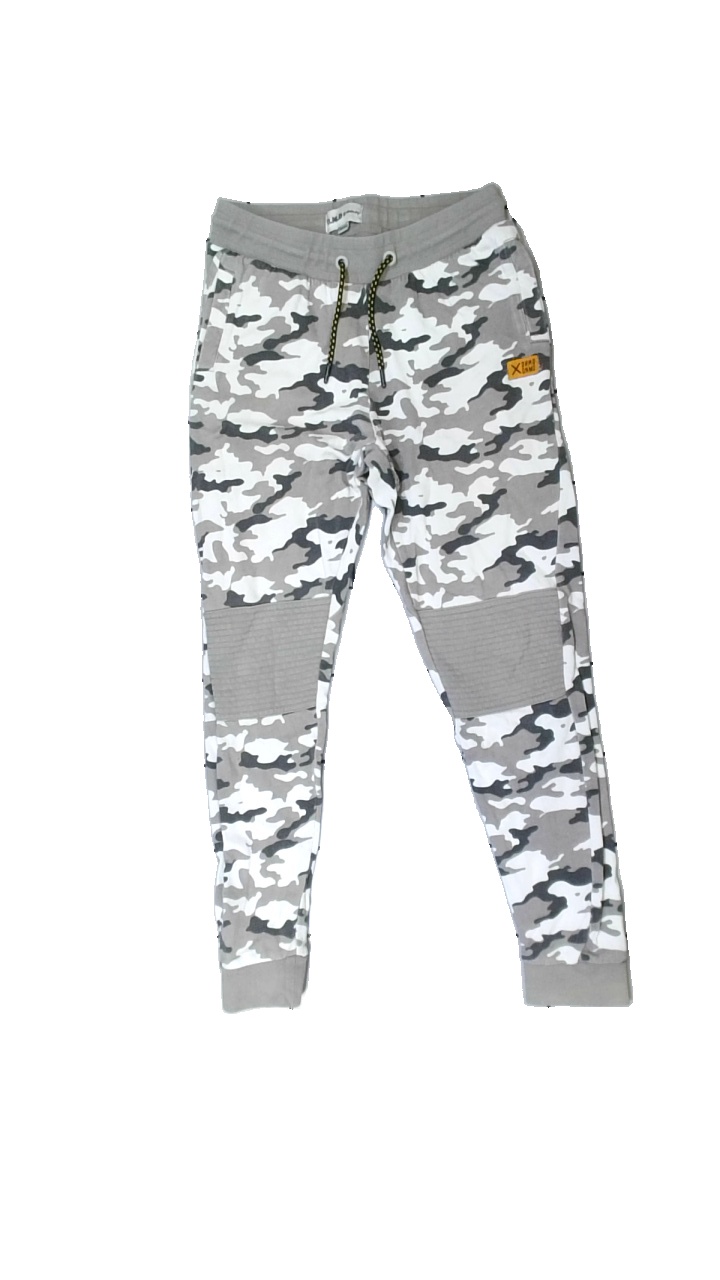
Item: Trousers (Children)
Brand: D.m.d
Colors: White, Grey, Black
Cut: Regular
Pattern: Other
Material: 100% cotton
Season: All
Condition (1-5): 4
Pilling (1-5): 5
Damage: outwashed
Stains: Minor
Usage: Reuse
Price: <50